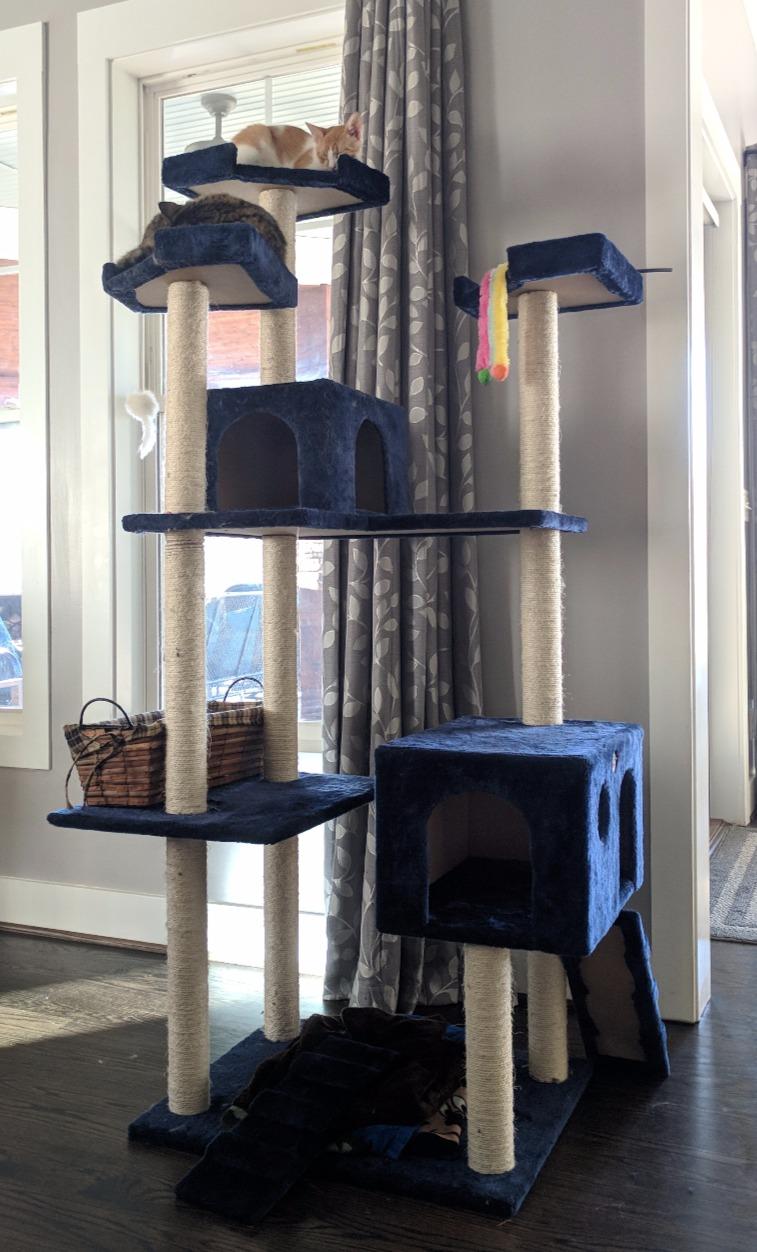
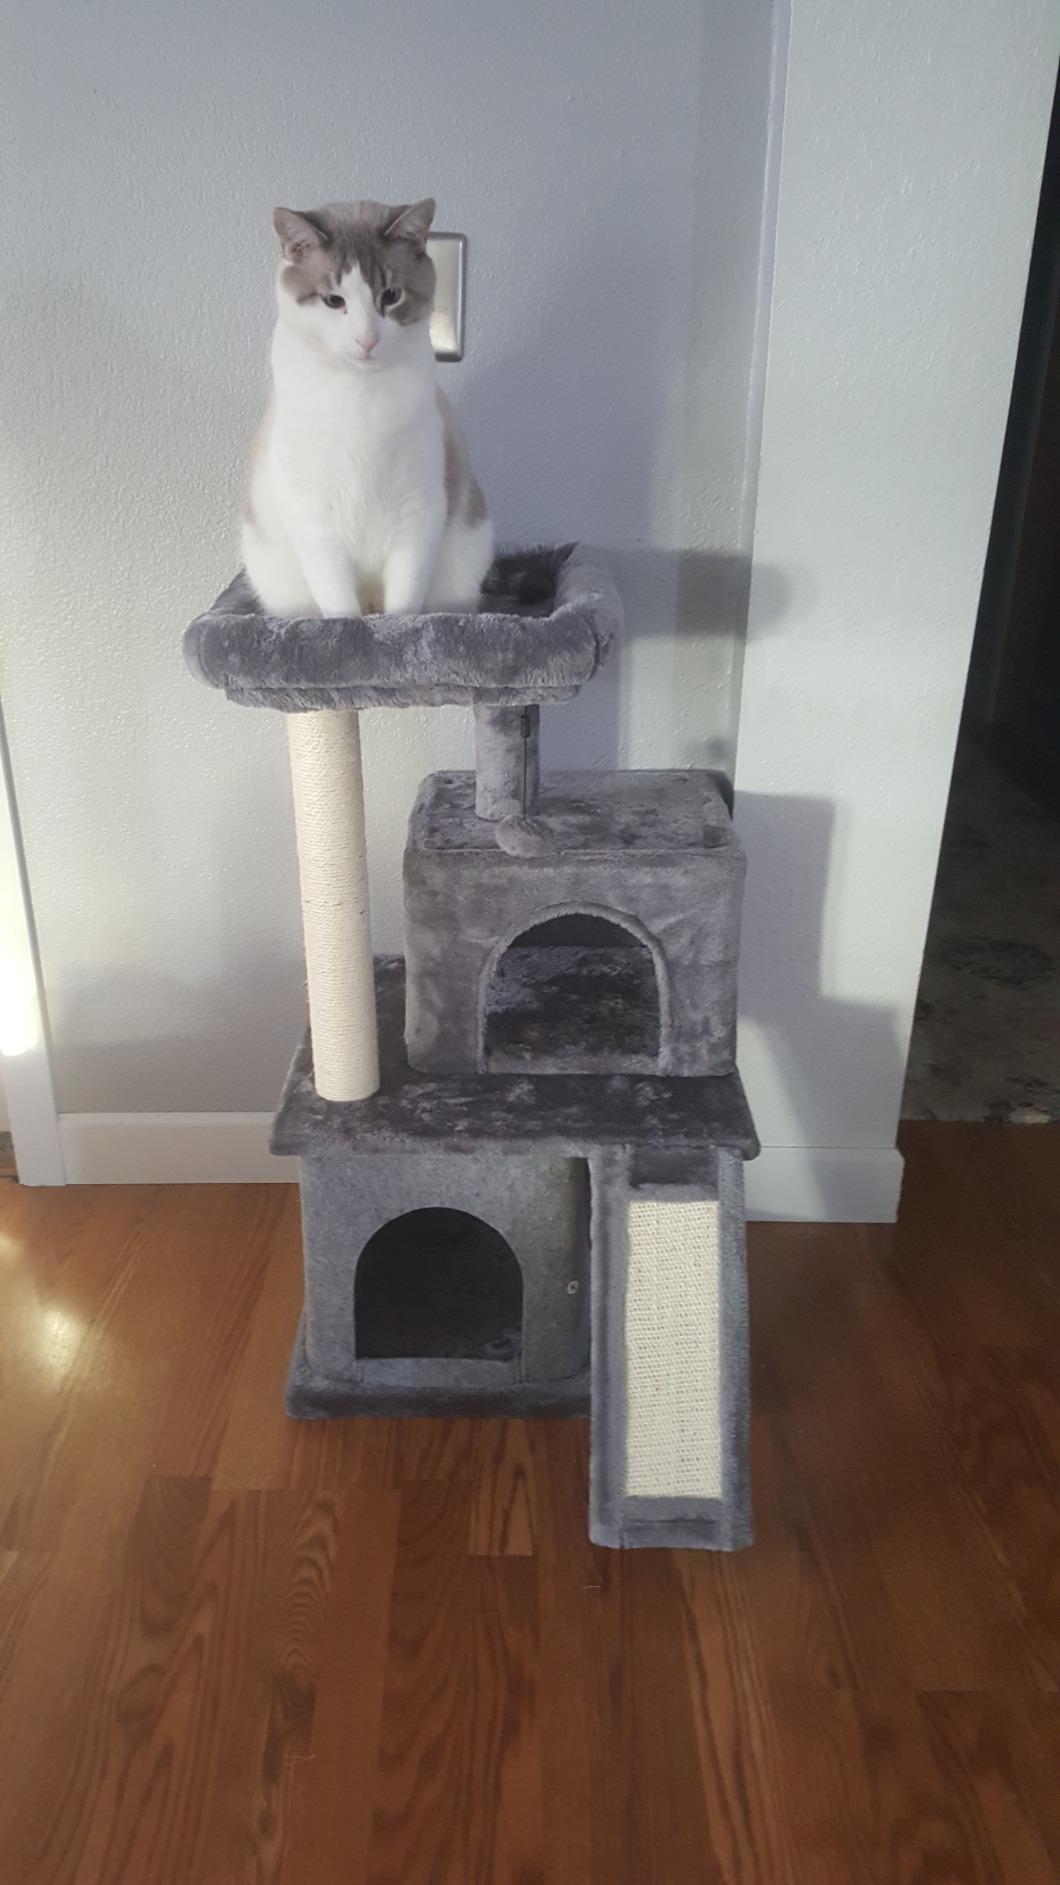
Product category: items_cat tree
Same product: no